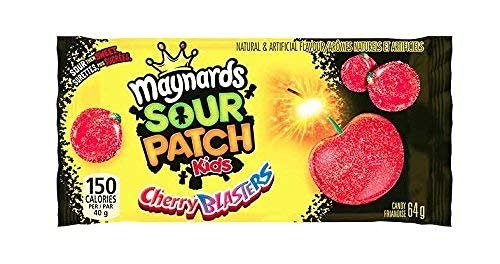
Item Name: 18ct Maynard's Sour Cherry Blasters (64g / 2.2oz)
Bullet Point 1: Red, chewy, cherry flavored candies
Bullet Point 2: Sour on the outside and sweet on the inside.
Bullet Point 3: Made with real fruit juice.
Bullet Point 4: Experience a taste-bud explosion!
Bullet Point 5: Fat Free
Product Description: <p>Maynards Sour Patch Kids Sour Cherry Blasters. Note: Candy ordered will be repackaged in an unlabeled box</p>
Value: 2.2
Unit: ounce

Price: 44.99